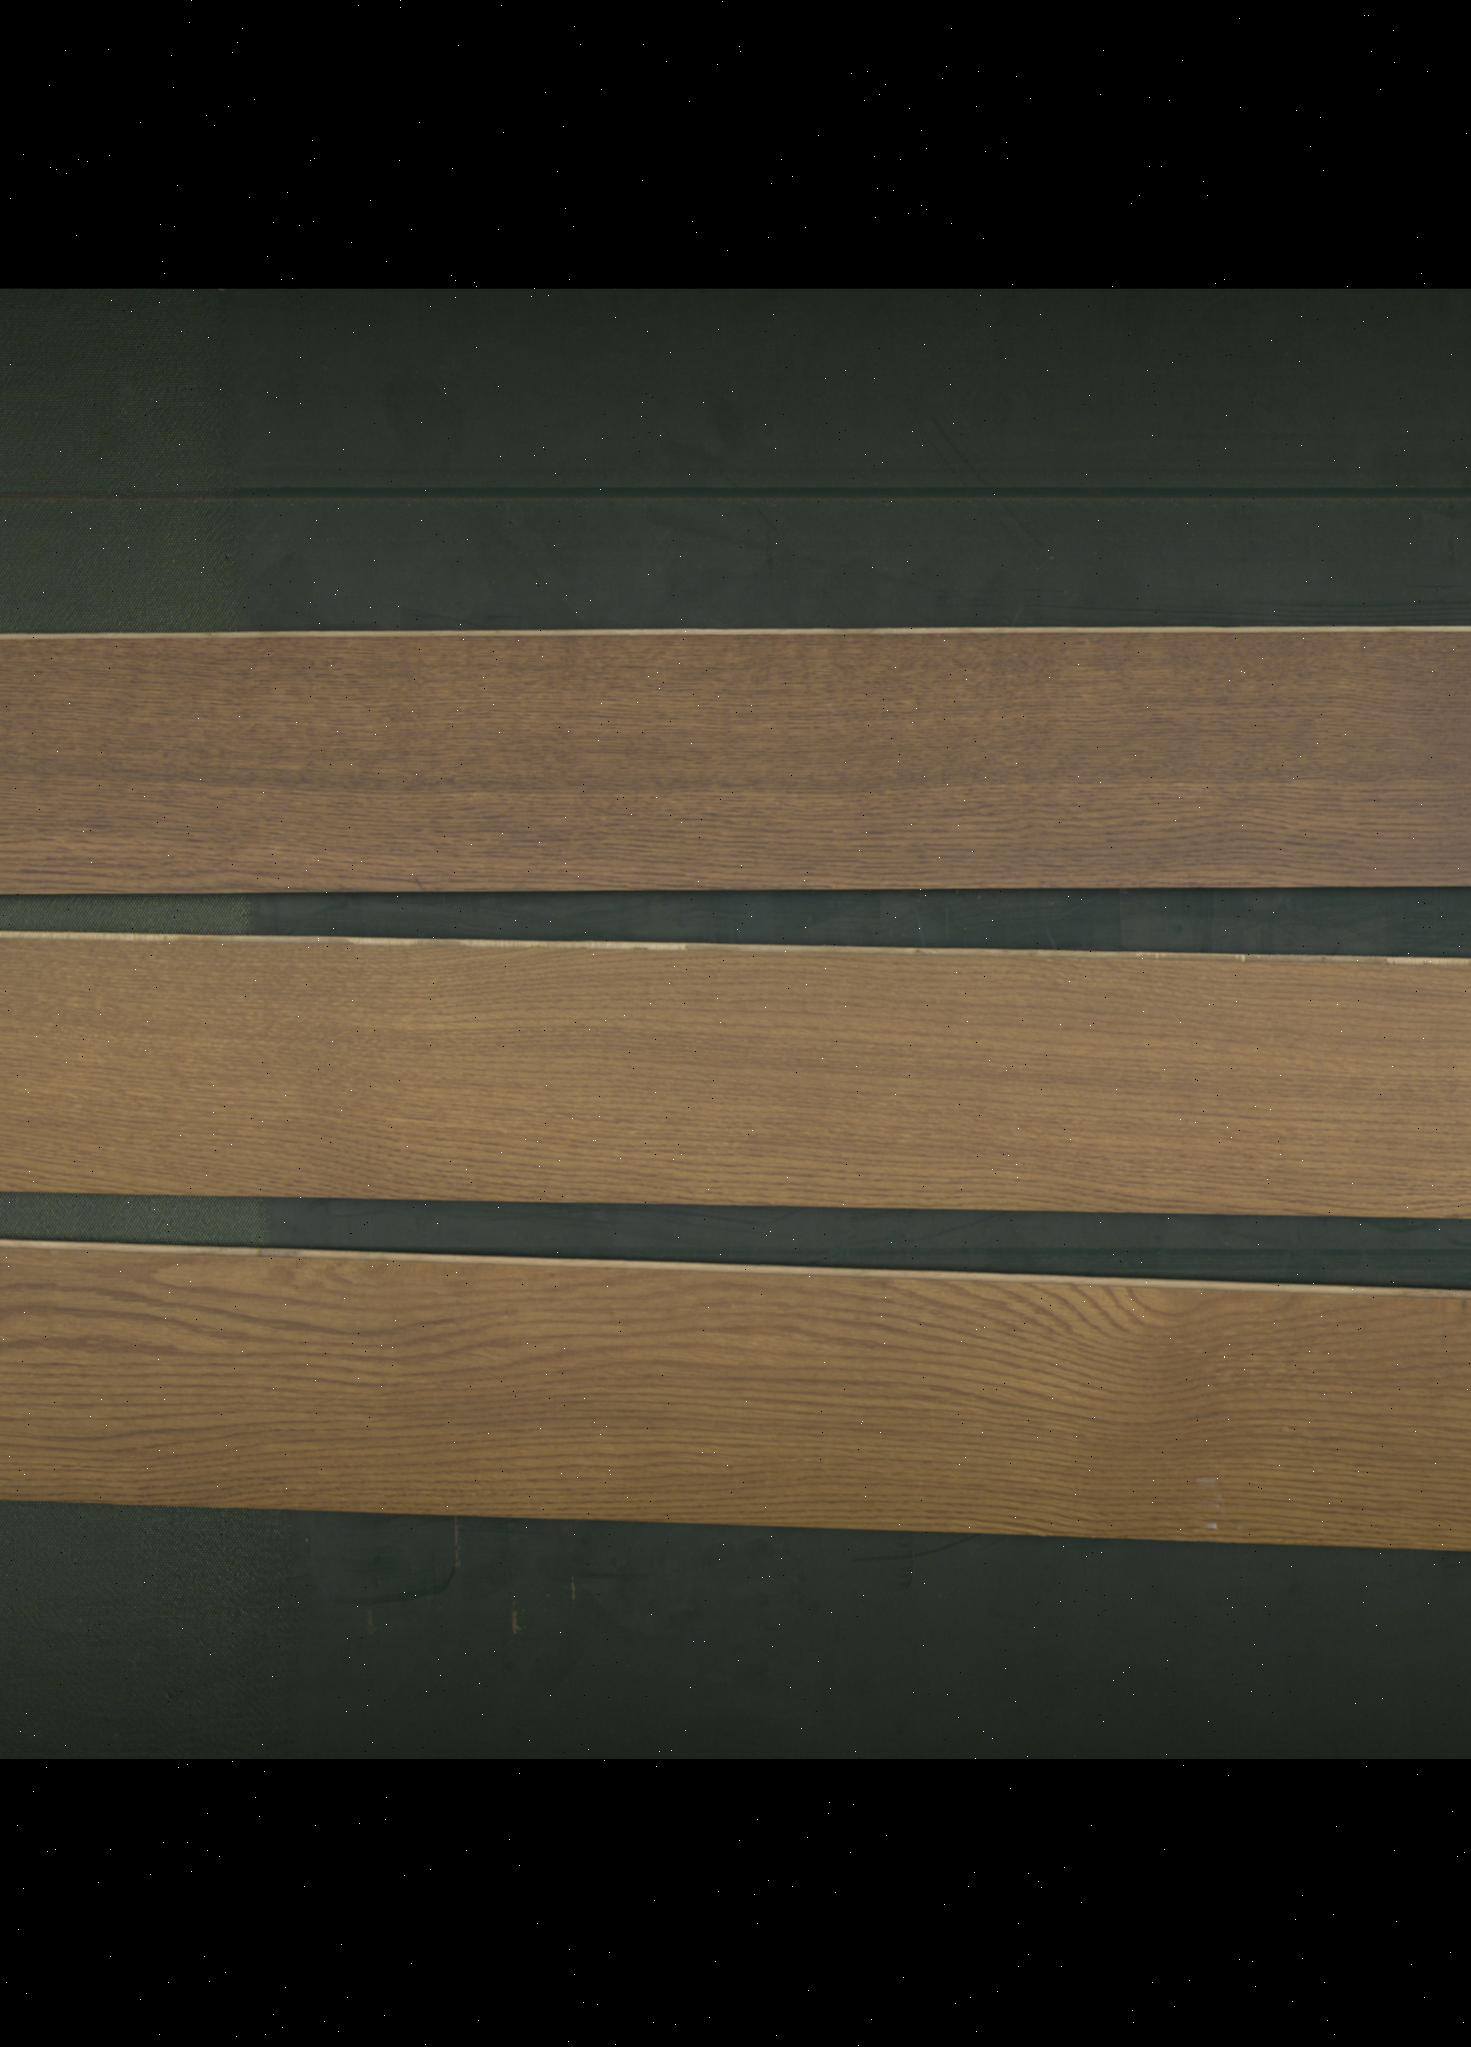
Label: mixers